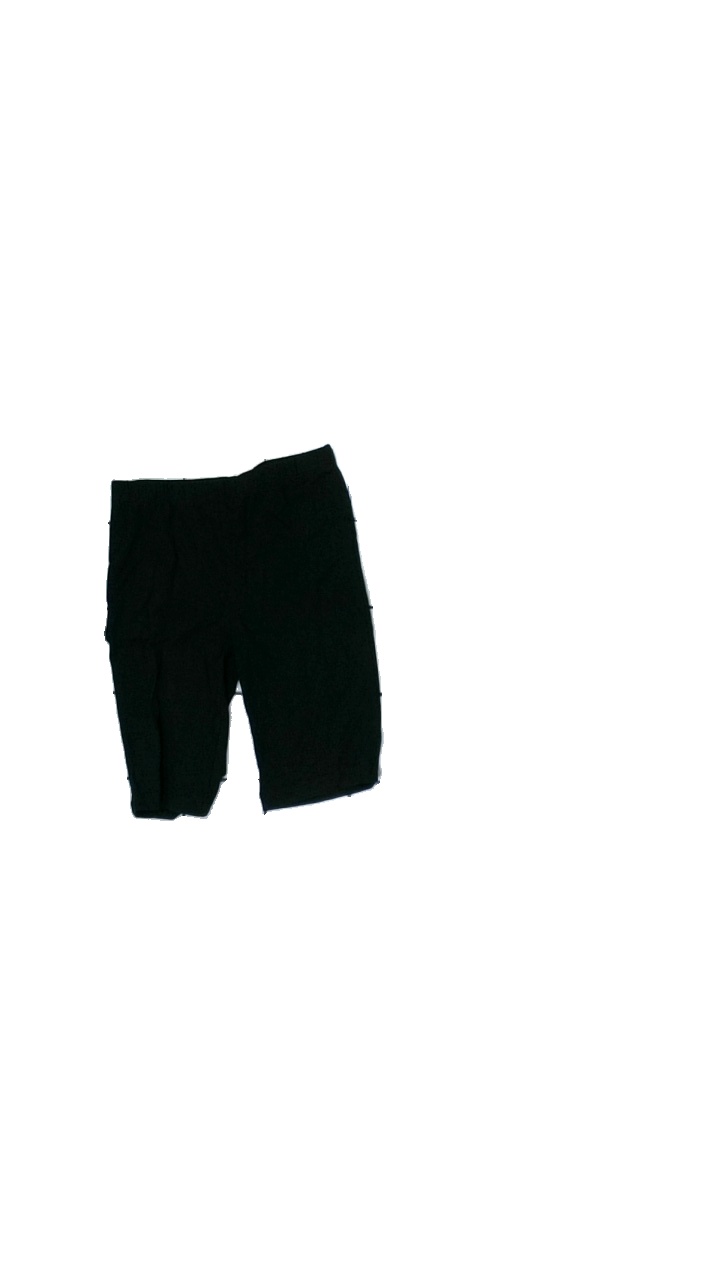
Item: Shorts (Children)
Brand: Basic You
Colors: Black
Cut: Tight
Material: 100% Cotton
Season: All
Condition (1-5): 1
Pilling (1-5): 5
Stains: Minor
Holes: Minor
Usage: Recycle
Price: <50